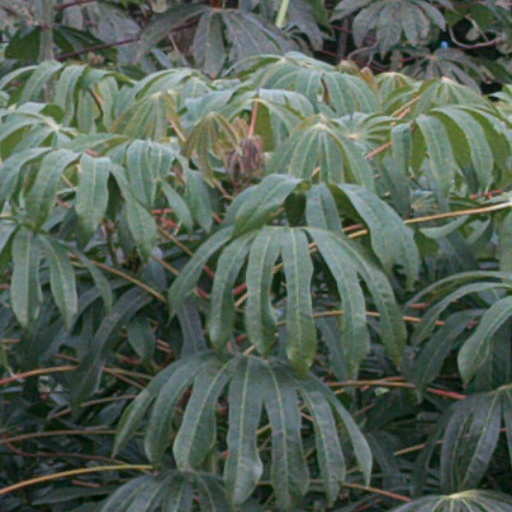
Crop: cassava